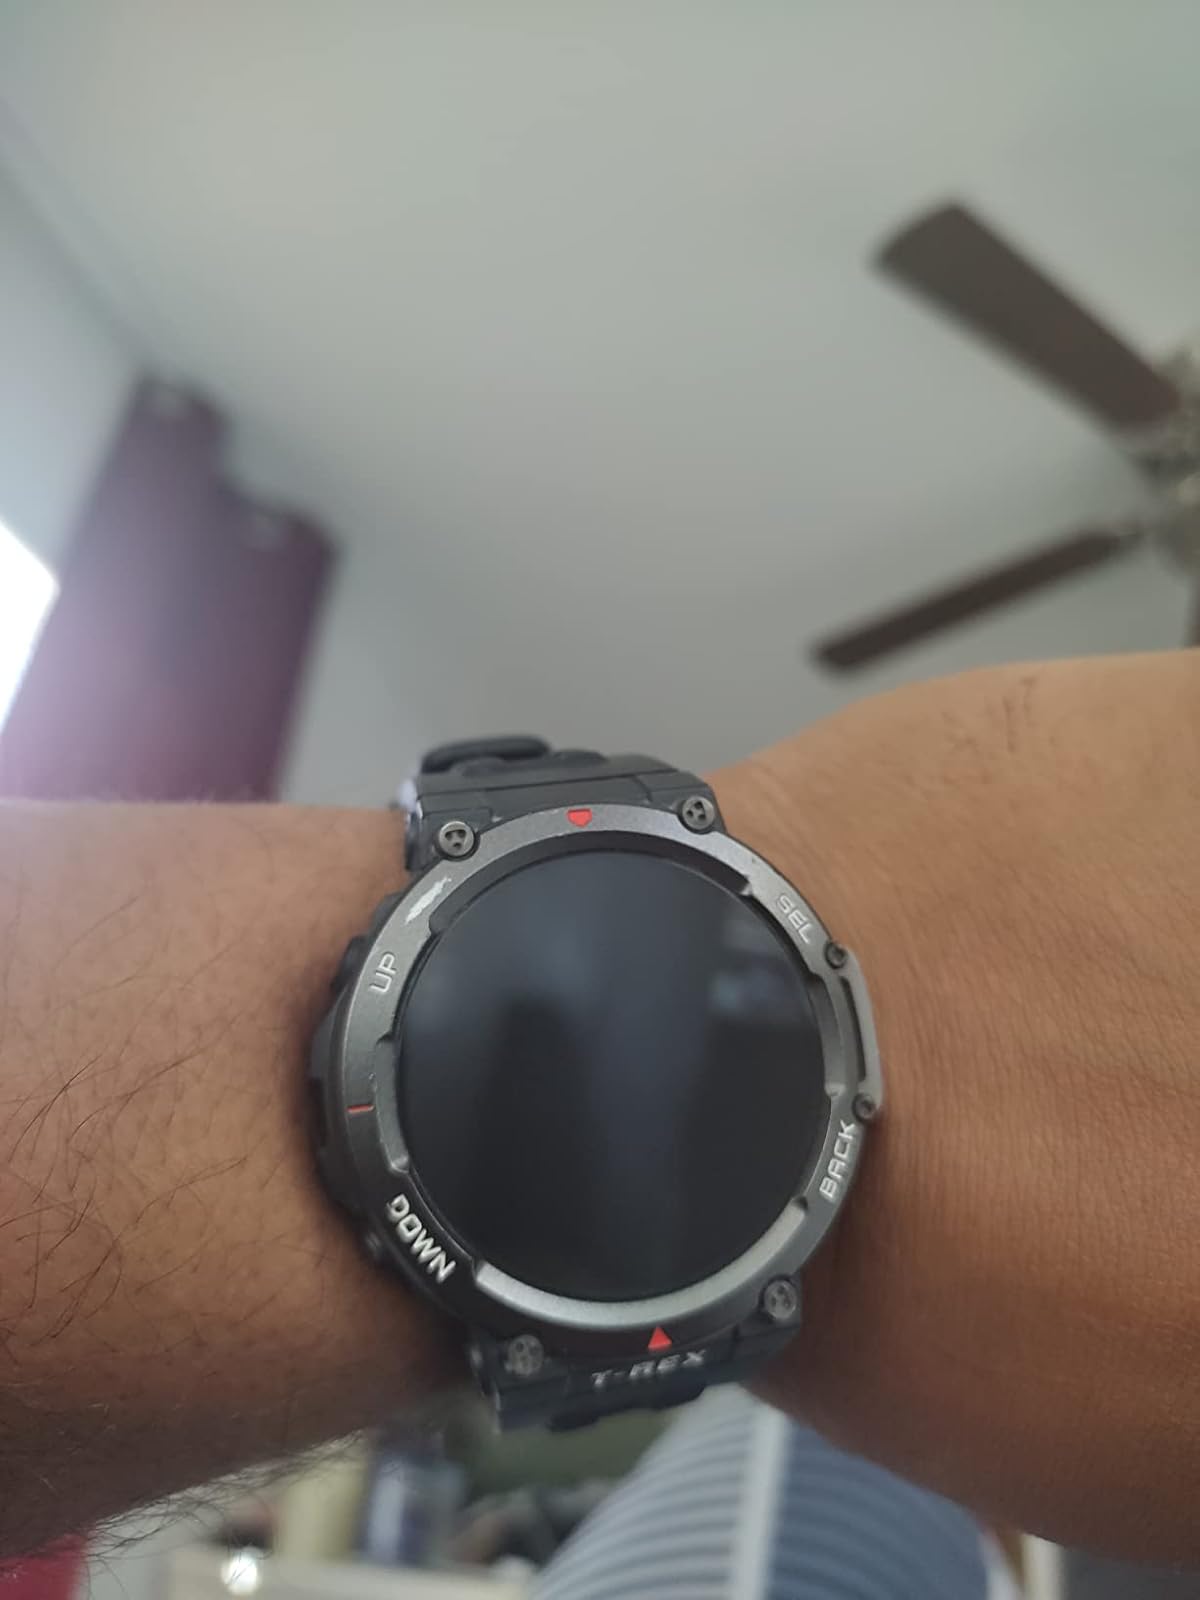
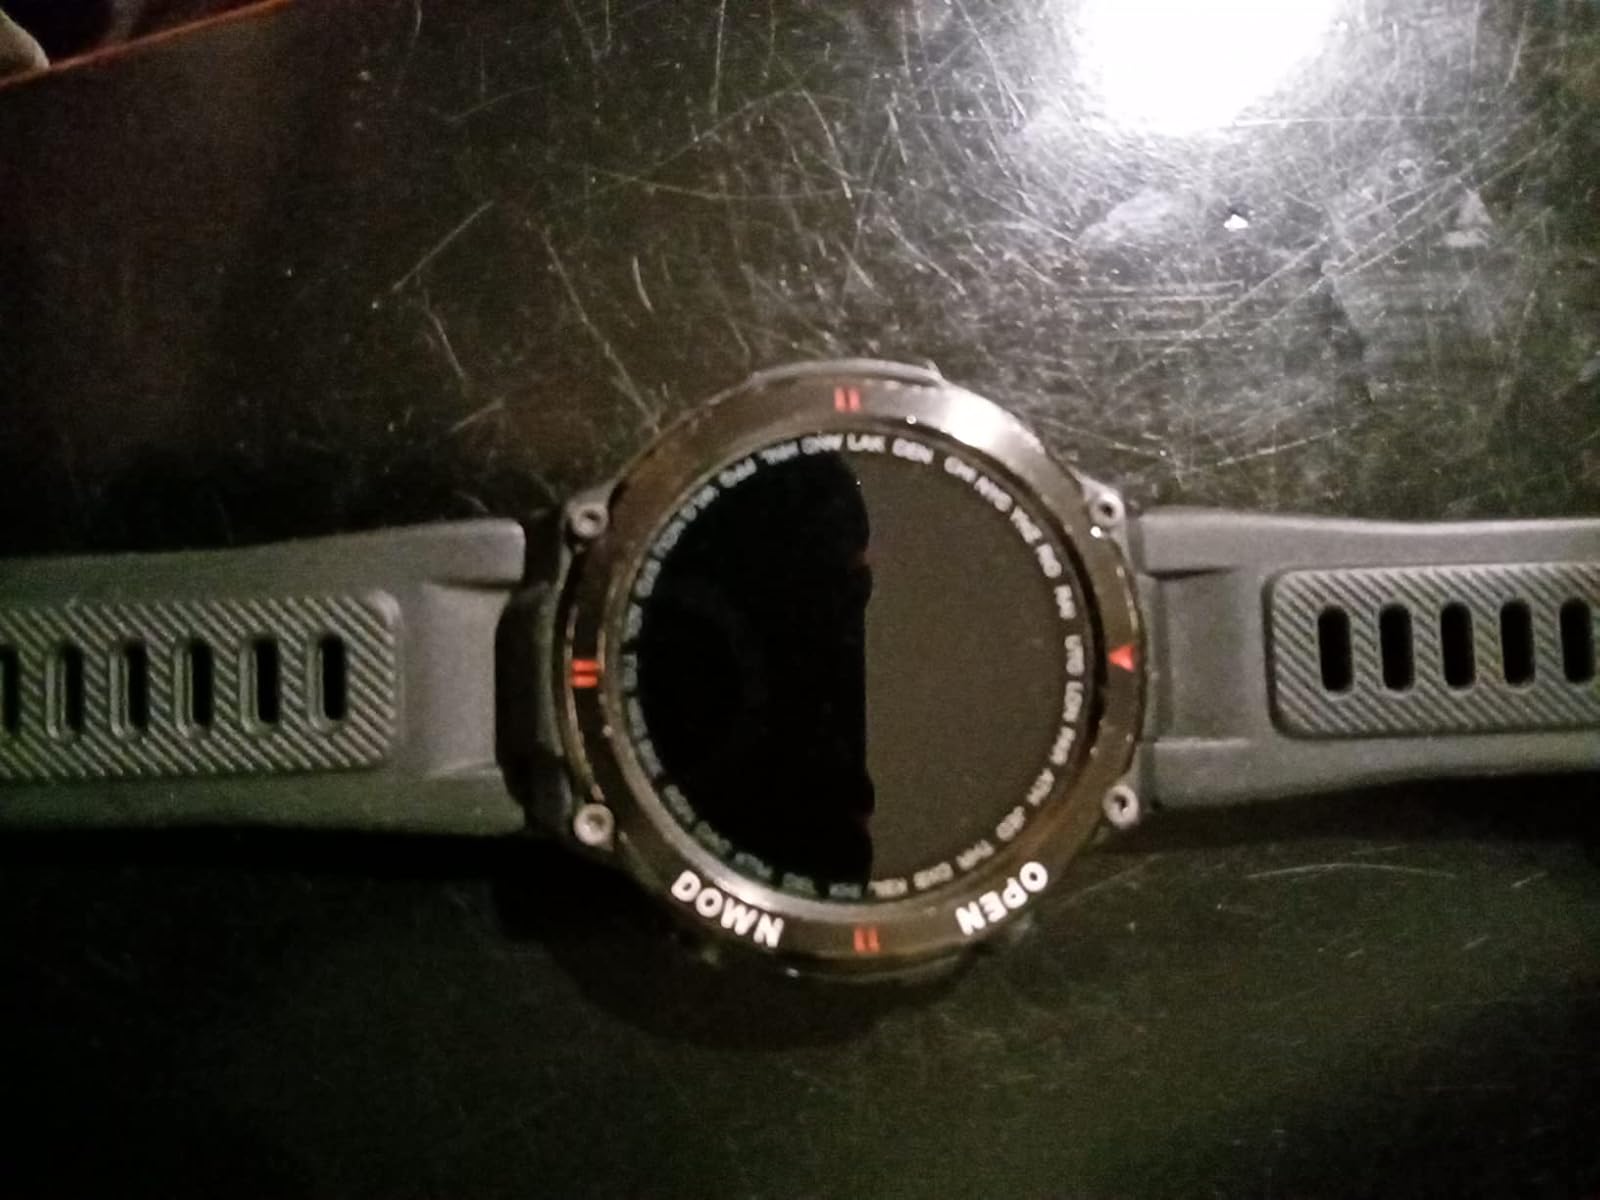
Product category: smartwatch
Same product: no